Province of Monza and Brianza

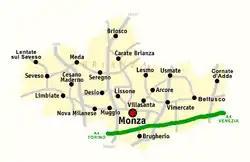
Detailed map of the province

It was officially created by splitting the north-eastern part from the province of Milan on 12 May 2004, and became executive after the provincial elections of 6 and 7 June 2009. The province had a population of 871,735 (2017) divided in 55 "comuni" (: "comune"). It has an area of , that is one of the smallest provincial territories of Italy and a population of about 0.9 million, with a population density of more than 2,000 people per square kilometre, given by its heavily urbanized territory that is part of the urban area of Milan. The capital and largest commune is Monza with 123,000 inhabitants, only from Milan. The other largest municipalities are Seregno, Desio, Limbiate, Lissone, Vimercate, Cesano Maderno and Brugherio. It borders the provinces of Lecco and Como to the north, the province of Varese to the west, the province of Bergamo to the east and the Metropolitan City of Milan to the south-east.